Isaac Massa

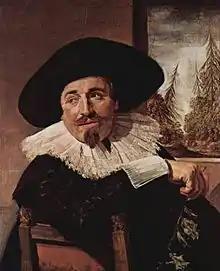
Portrait by Frans Hals, 1626

Isaac Abrahamszoon Massa (baptized October 7, 1586, in Haarlem, died 1643) was a Dutch grain trader, traveller and envoy to Russia. He wrote memoirs related to the Time of Troubles and created some of the earliest maps of Eastern Europe and Siberia. Due to Massa's experience in and knowledge of Russia, he was valued by the Dutch States-General as a counterweight to growing English influence in Russia in the early seventeenth century. The Isaac Massa Foundation was established in his honor in Groningen. It aims to stimulate scientific and cultural contacts between the Russian Federation and the Netherlands.